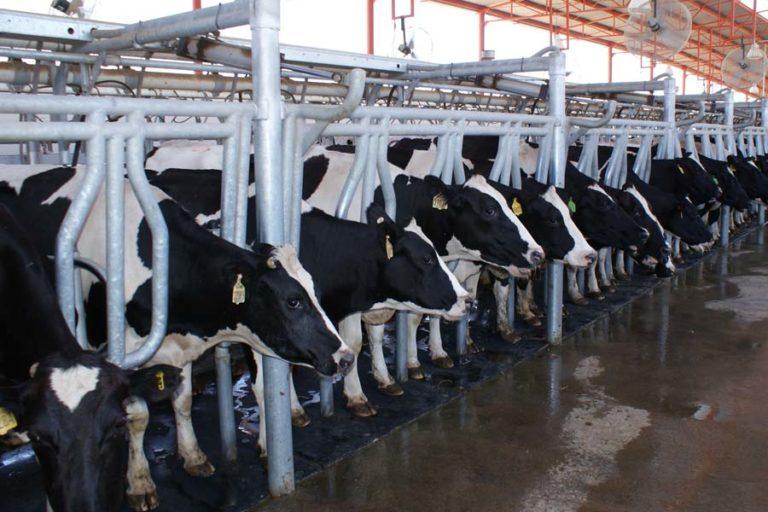
Ng'ombe wa kisasa wenye rangi nyeusi na nyeupe wakiwa katika zizi kubwa lililotengenezwa kwa kutumia chuma ng'ombe hao hupelekwa viwandani kwa ajili ya kuchinjwa, kisha nyama yao husafishwa na kukatwakatwa kuhifadhiwa vizuri na kupelekwa kuuzwa kwenye maduka makubwa ya kisasa au masokoni.